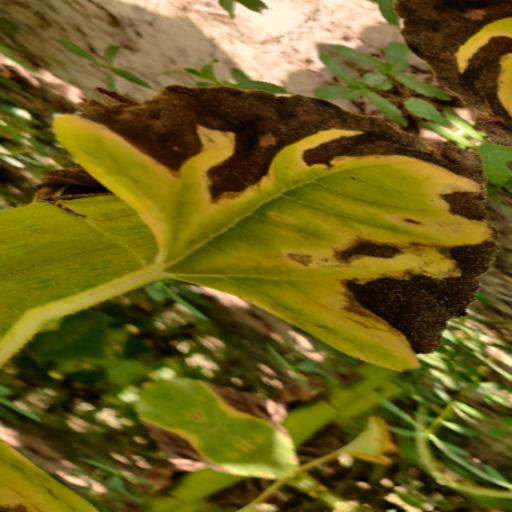
Label: Leaf_scars